Charles Dunstone

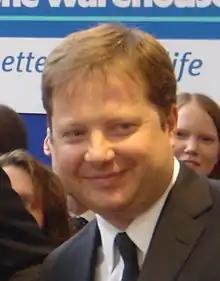
Dunstone pictured in 2005.

Sir Charles William Dunstone (born 21 November 1964) is the British co-founder and former chairman of mobile phone retailer Carphone Warehouse, former chairman of multinational electrical and telecommunications retailer and services company Dixons Carphone (formed on 7 August 2014 by the merger of Dixons Retail and Carphone Warehouse), and executive chairman of the TalkTalk Group.